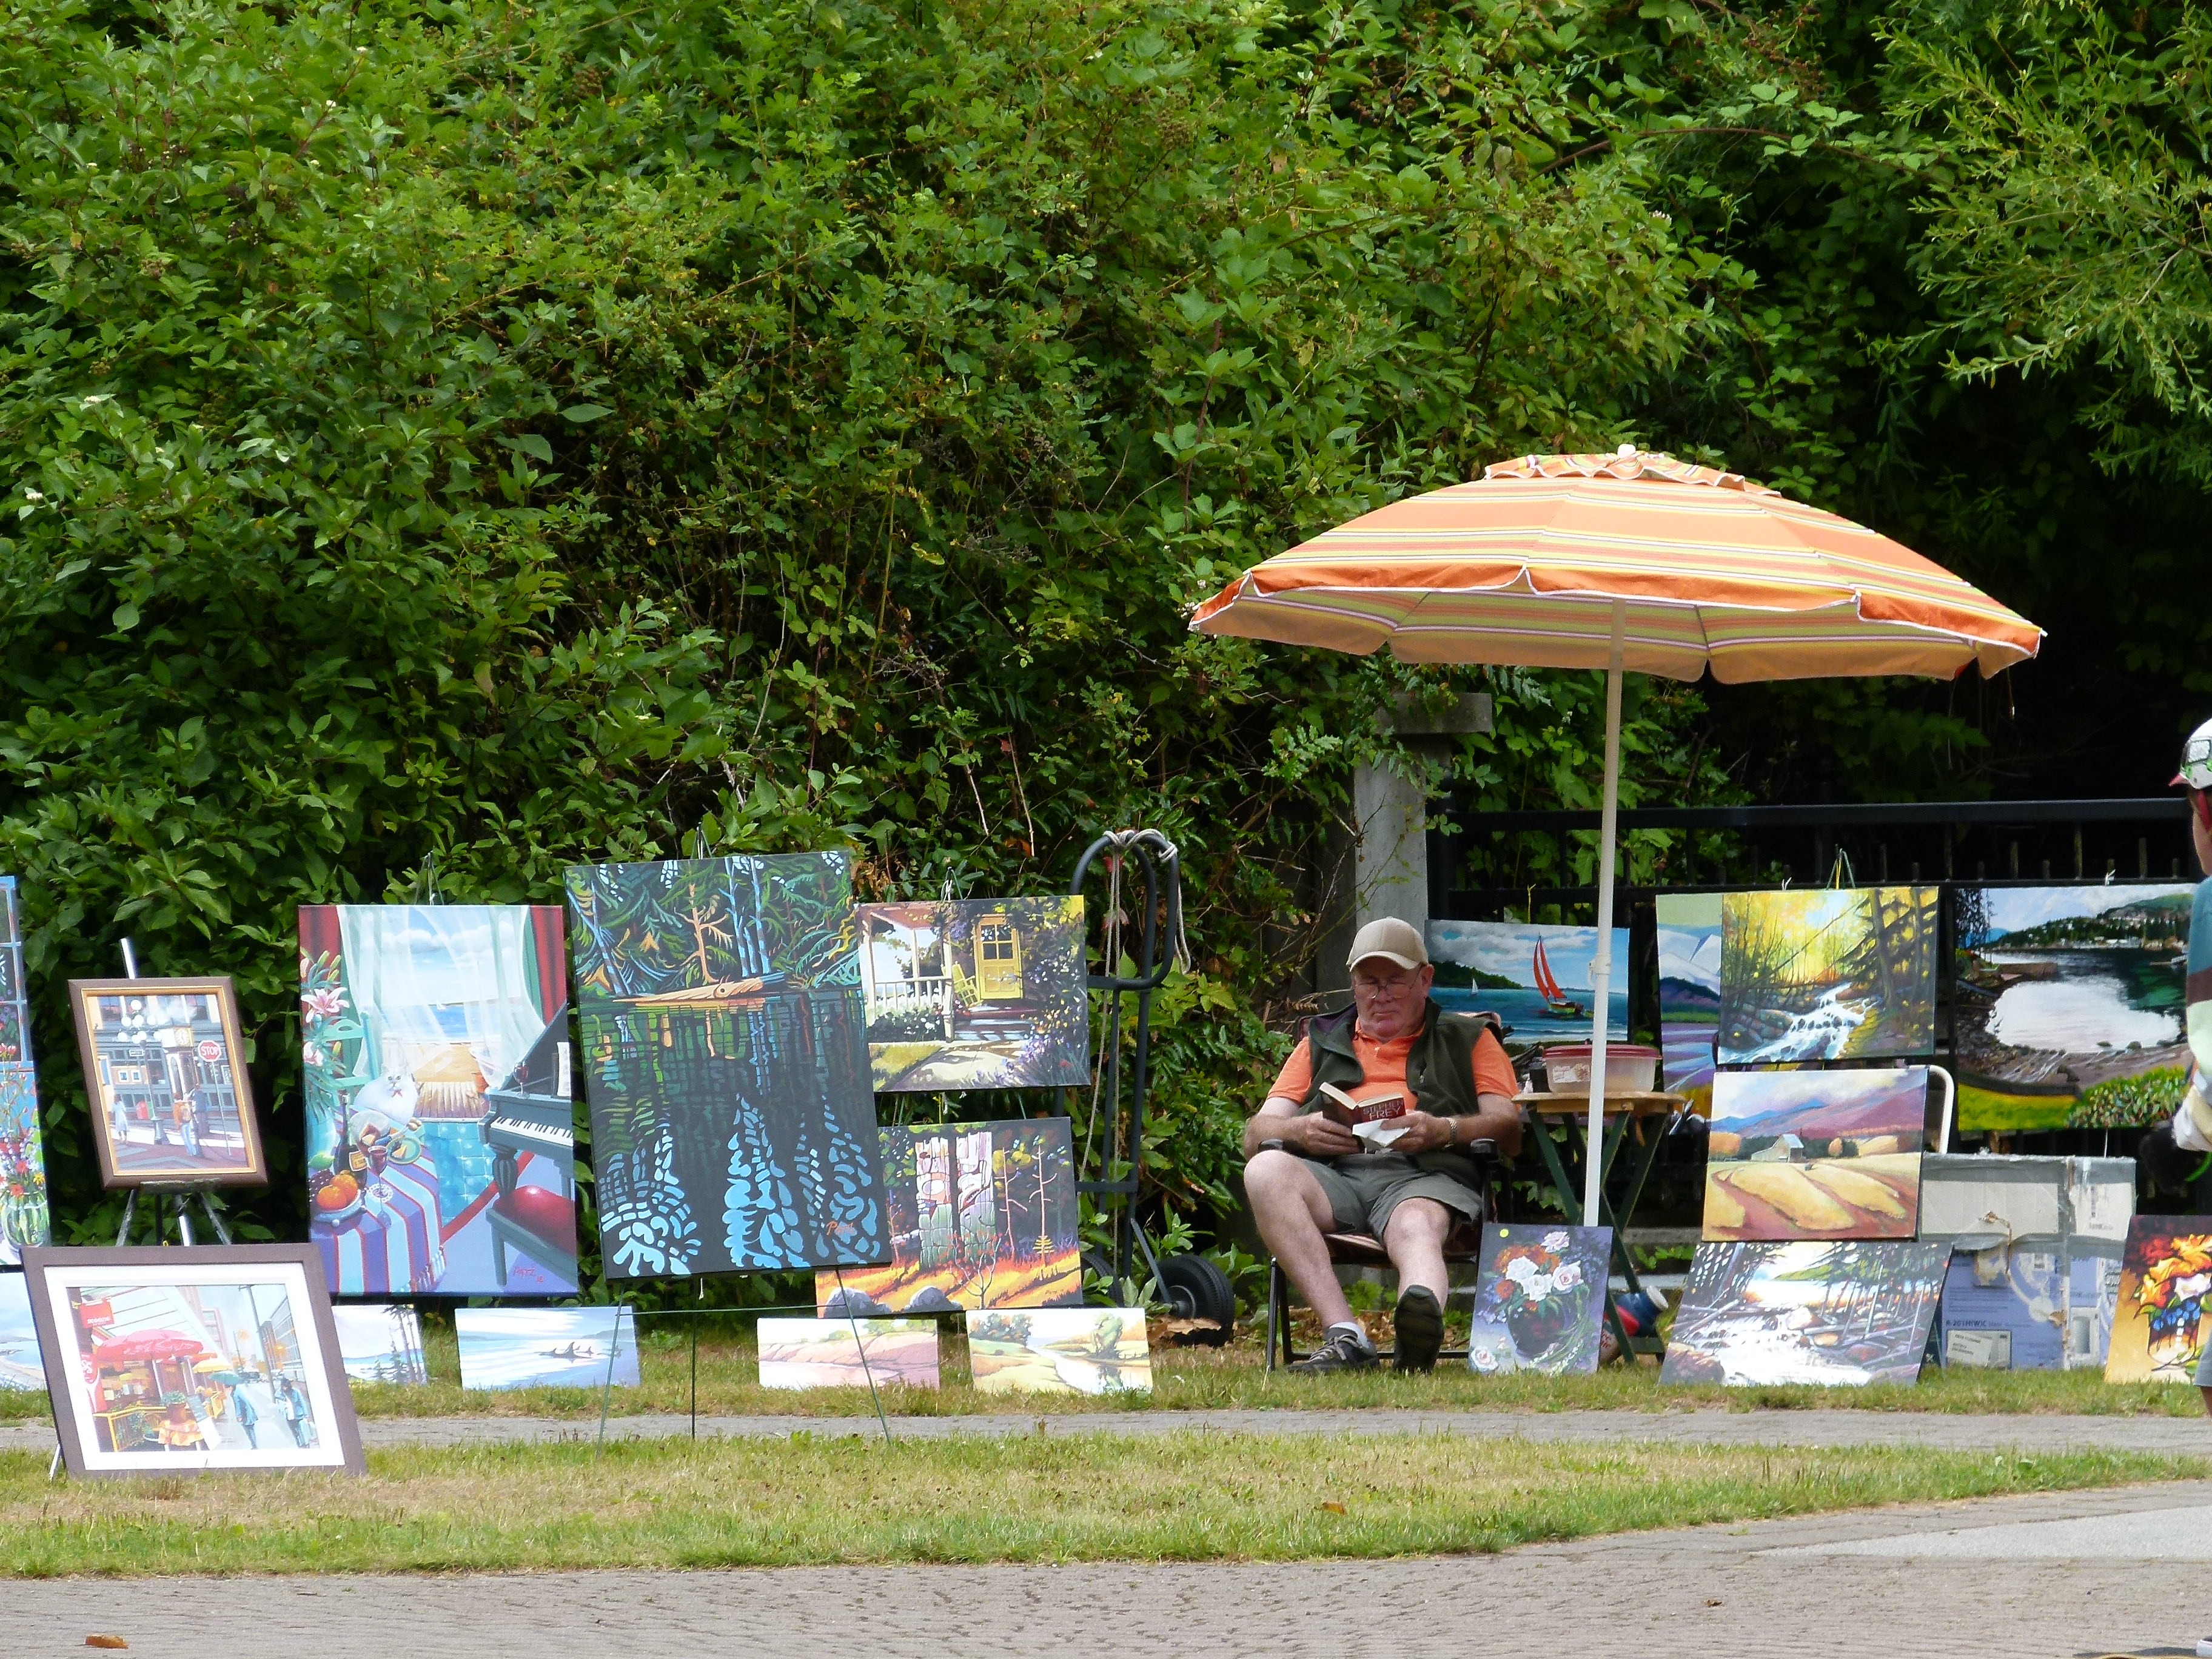
tree, grass, plant, city, recreation, scenic, park, vancouver, stanley park, painting, art, canada, exhibition, british columbia, tourist magnet, outdoor structure